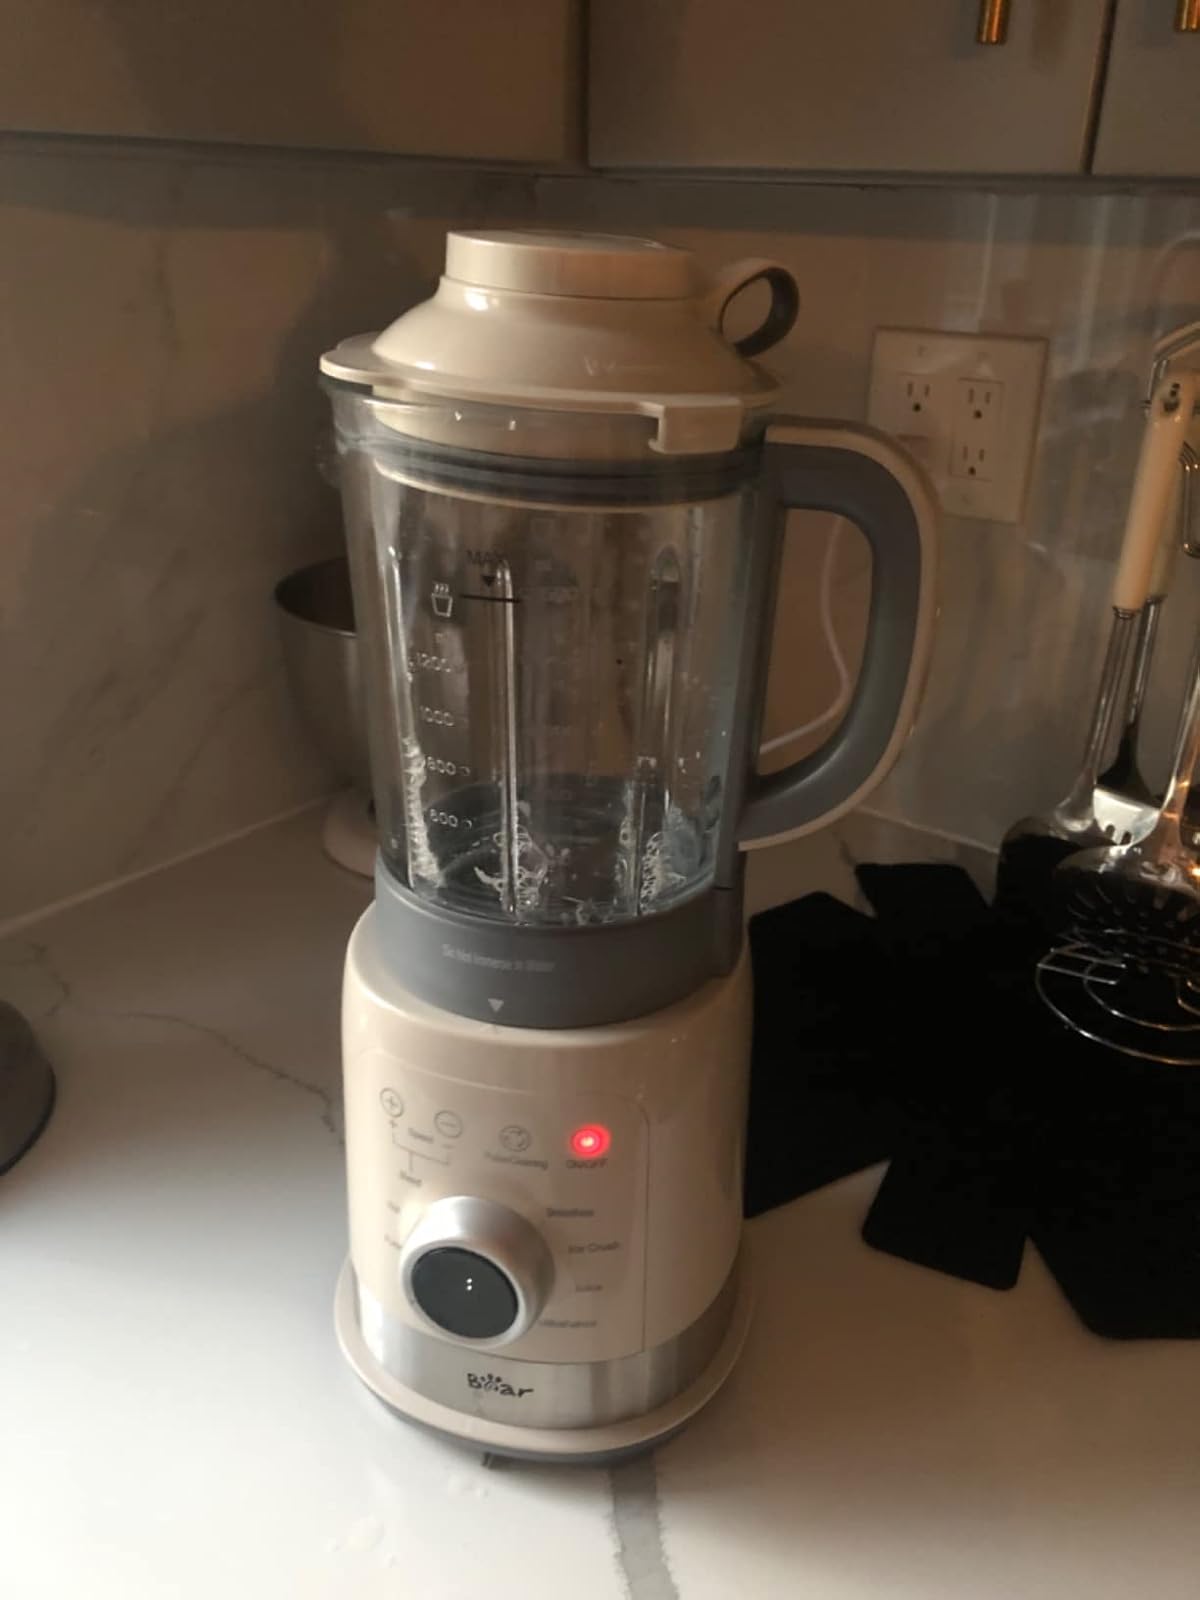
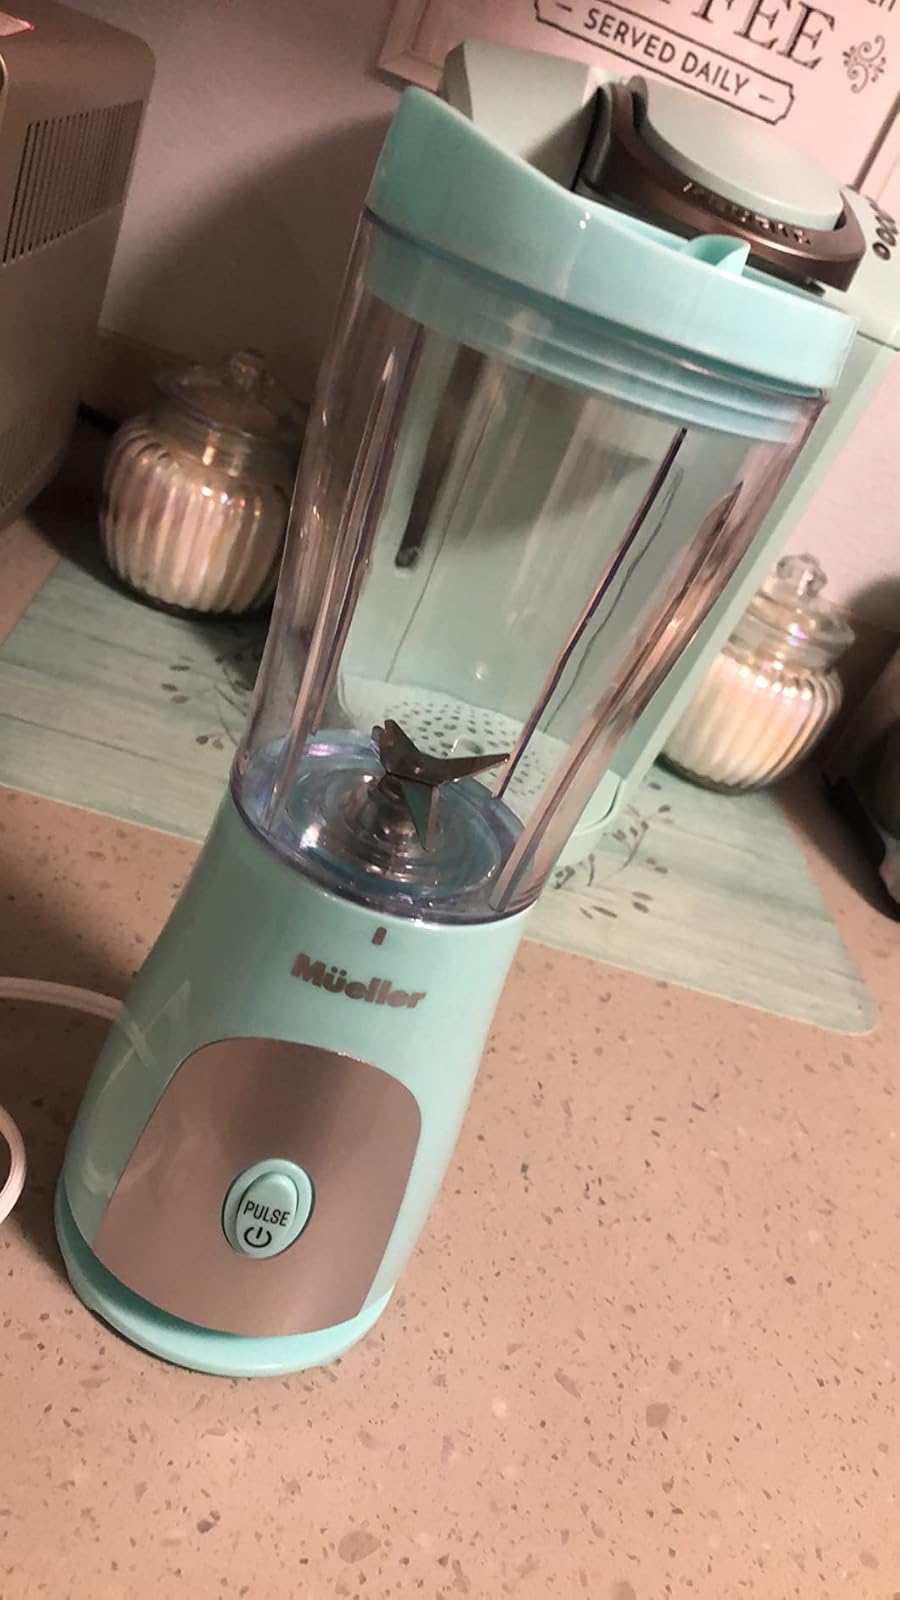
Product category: items_blender
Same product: no